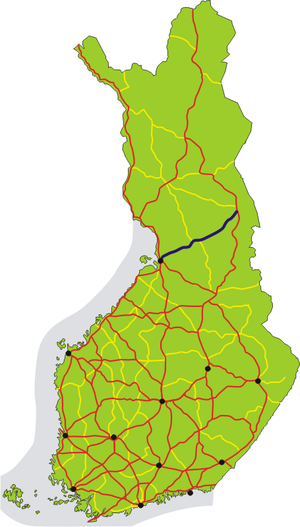
La route nationale 20 est une route nationale de Finlande menant de Oulu à Kuusamo.